Alcatraz (TV series)

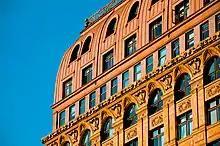
The climactic sniper scene in the second episode was filmed atop the Toronto-Dominion Bank Building in Vancouver.

In November 2011, Elizabeth Sarnoff, co-creator of the series, stepped down as executive producer. She remained as an "executive consultant".